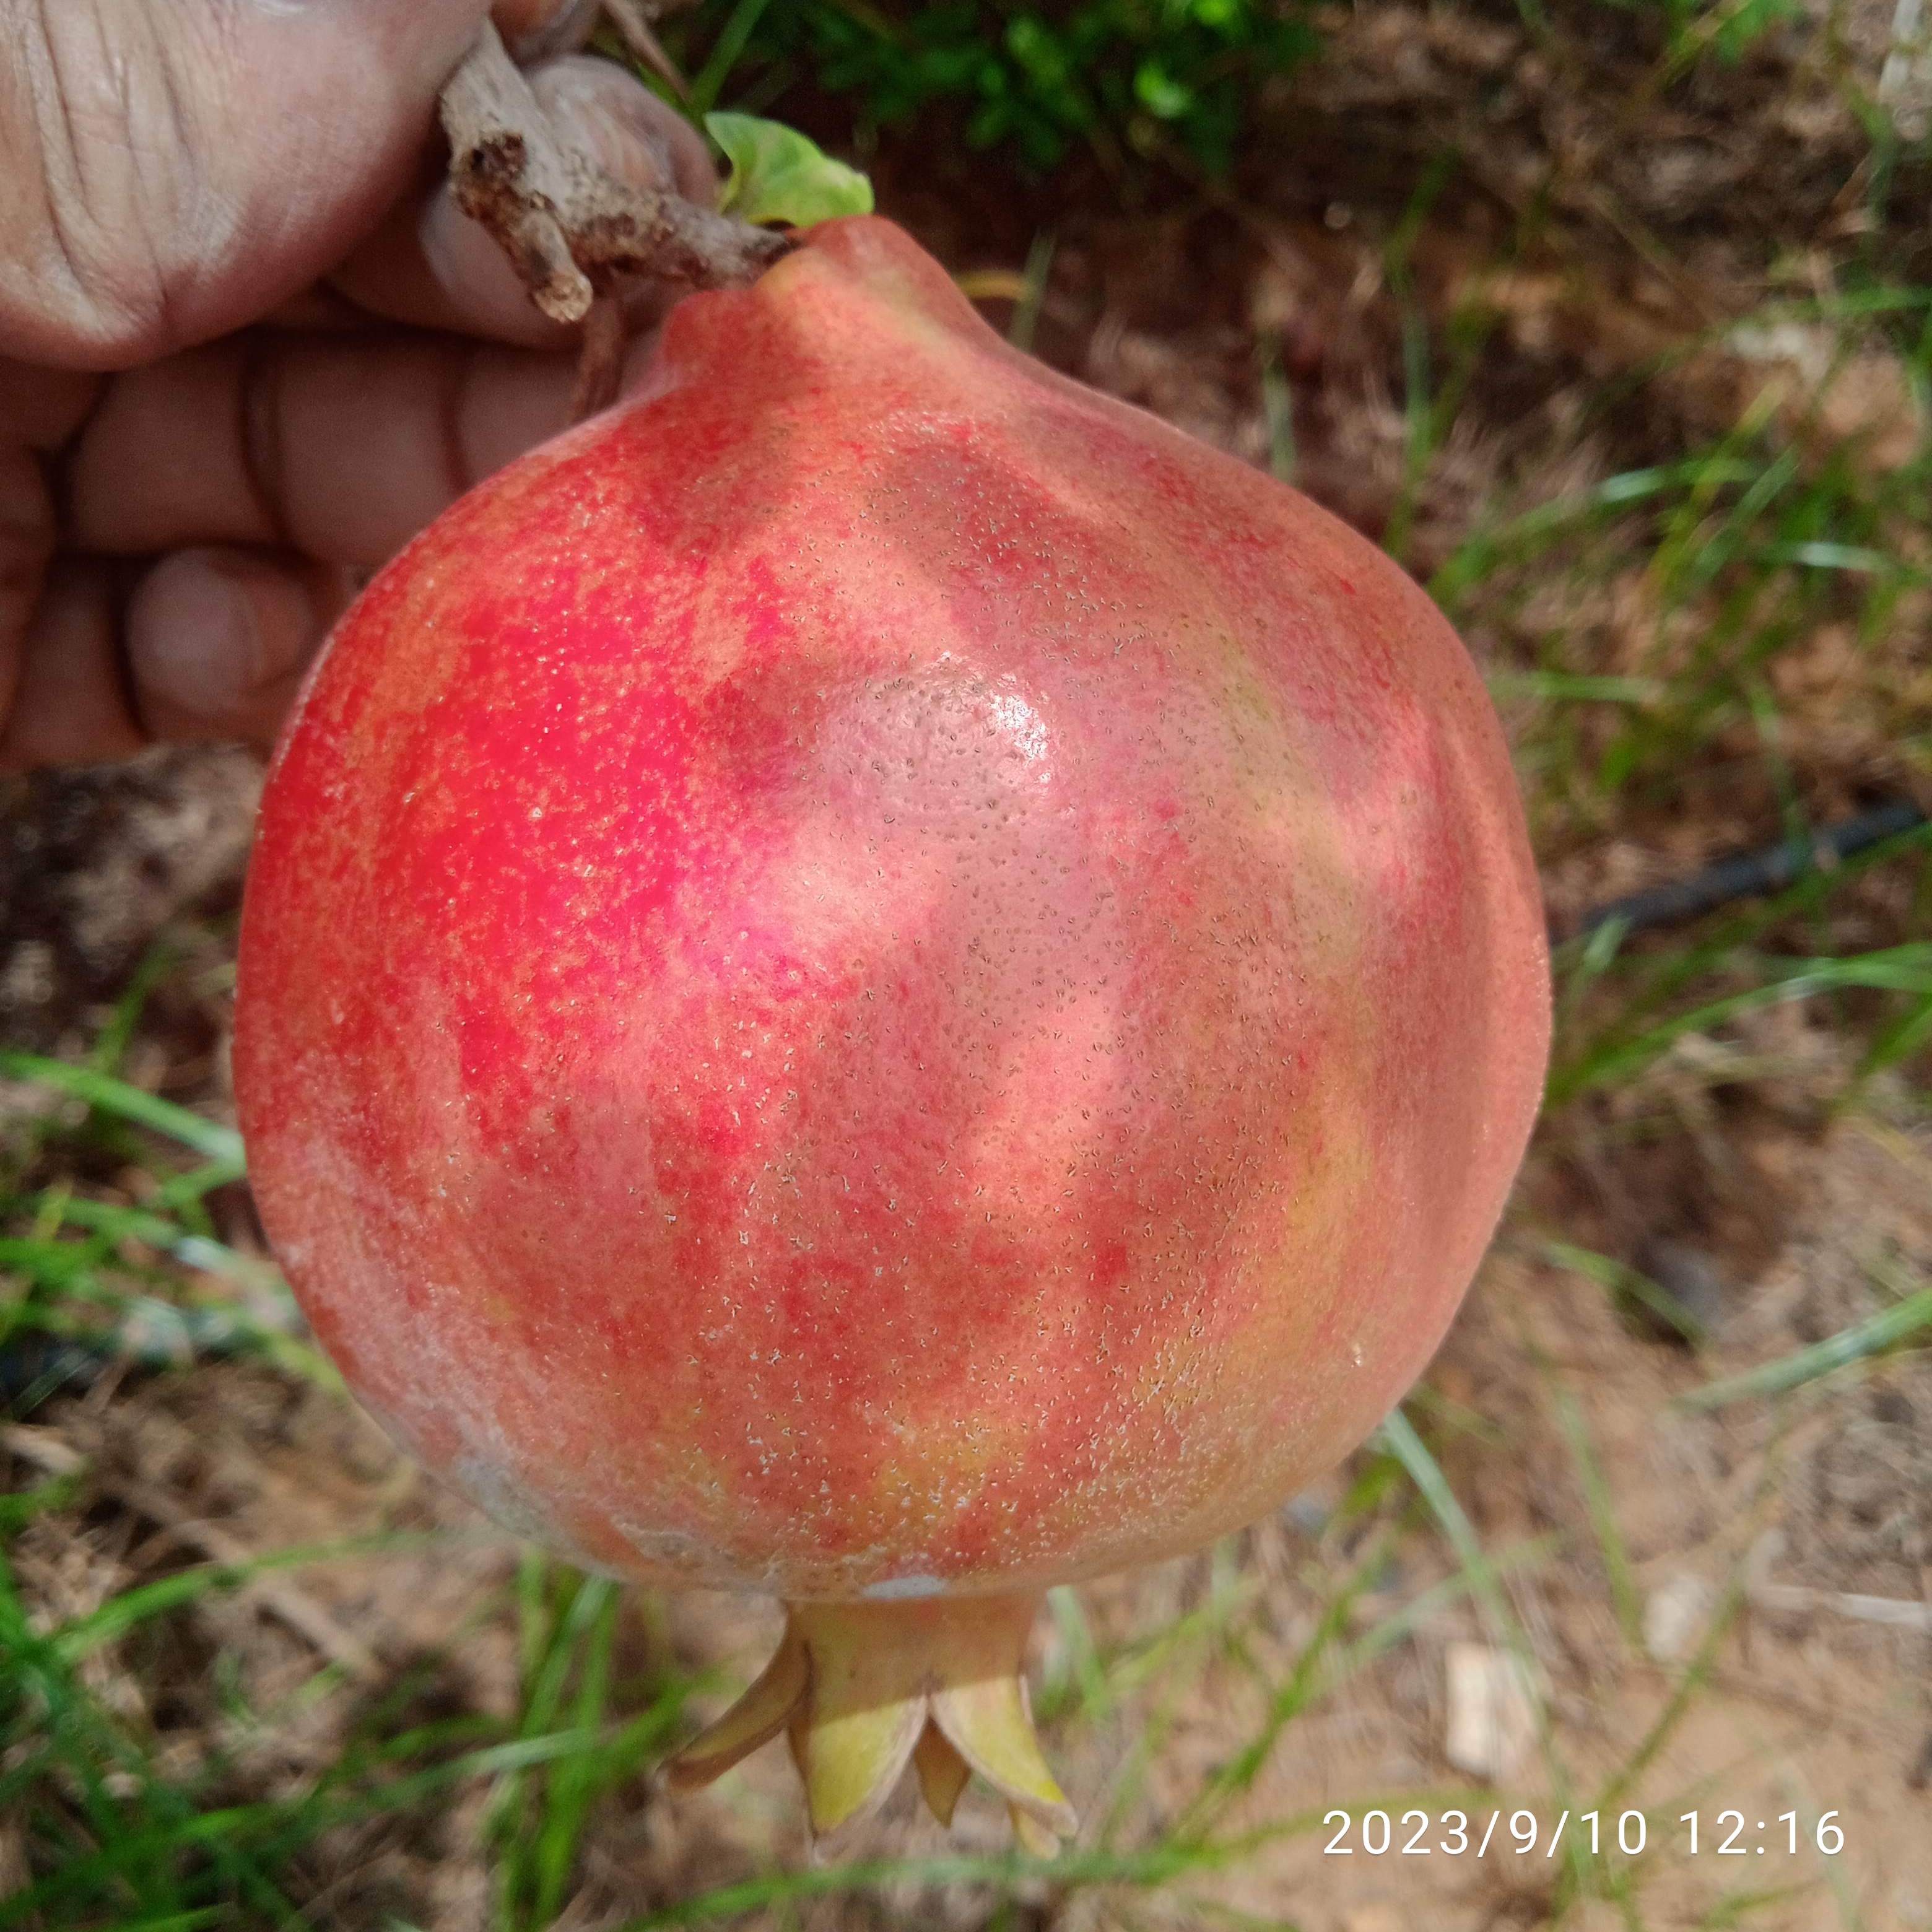
Label: Healthy